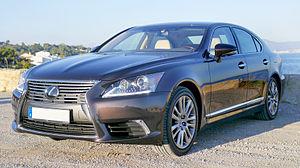
La Lexus LS est le premier modèle Lexus commercialisé à partir de 1989, en cinq générations.